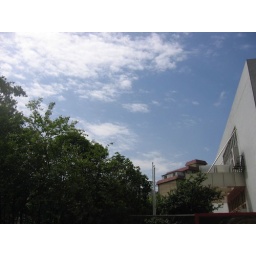
this first day we saw a blue sky and clouds in the Shanghai sky...